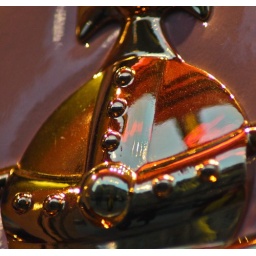
Vivienne Westwood shop window. Detail of Vivienne Westwood logo on bag in window display.